Leaders of the Central Powers of World War I

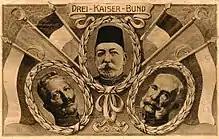
The three emperors: Kaiser Wilhelm II, Mehmed V, Franz Joseph.

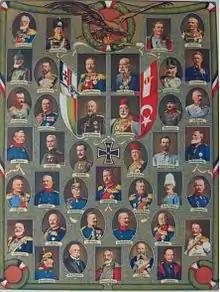
A postcard depicting the leaders of the Central Powers.

The leaders of the Central Powers of World War I were the political or military figures who commanded or supported the Central Powers .